Valentine's day mascara

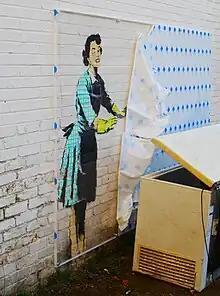
The artwork, partially covered, on the afternoon of February 15, 2023

Valentine's day mascara is a 2023 artwork by Banksy that appeared on the side of a house in Margate, Kent, on 14 February, Valentine's Day, 2023. The work depicts a woman shutting a man in a refrigerator.